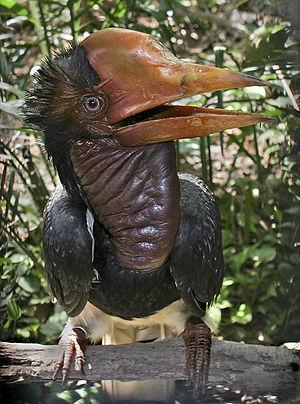
Le Calao à casque rond est une espèce d'oiseau de la famille des Bucerotidae ; l'unique représentant du genre Rhinoplax, parfois intégré au genre Buceros. C'est une espèce monotypique.